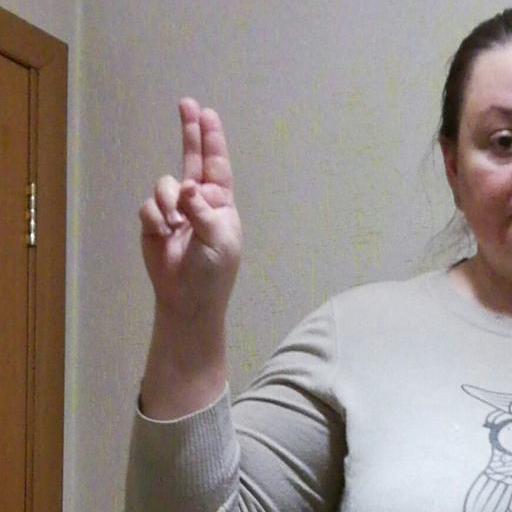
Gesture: two_up